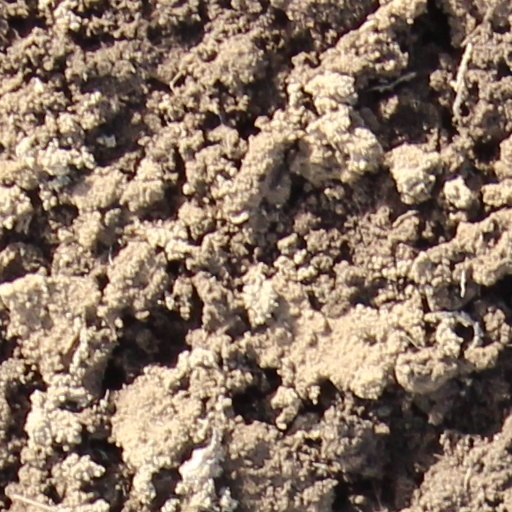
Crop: wheat